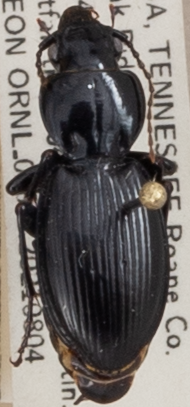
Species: Cyclotrachelus fucatus
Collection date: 2021-08-04
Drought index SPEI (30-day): -0.692
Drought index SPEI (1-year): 0.03
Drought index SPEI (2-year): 1.25